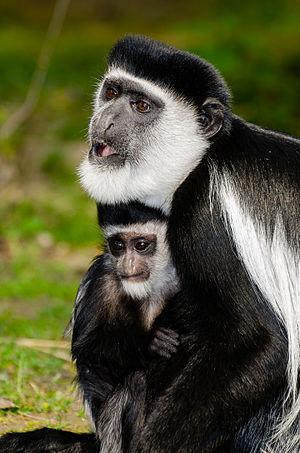
Colobus guereza, le colobe guéréza ou guéréza du Kilimandjaro, est une espèce qui fait partie des mammifères Primates. C’est un singe de la famille des Cercopithecidae. Il s'agit d'une espèce de singe de l'Ancien Monde. On le trouve dans une grande partie de l'ouest de l’Afrique centrale et dans l'Afrique de l'Est, c'est-à-dire le Cameroun, la Guinée équatoriale, le Nigeria, l'Éthiopie, le Kenya, la Tanzanie, l'Ouganda et le Tchad. L'espèce comprend plusieurs sous-espèces d’apparence différente. Il possède une apparence distinctive à laquelle son nom fait allusion ; les longues franges de poils blancs qui parcourent chaque côté de son tronc noir lui font une espèce de manteau. Son visage est encadré de poils blanc et il a une grande queue blanche en forme de touffe.